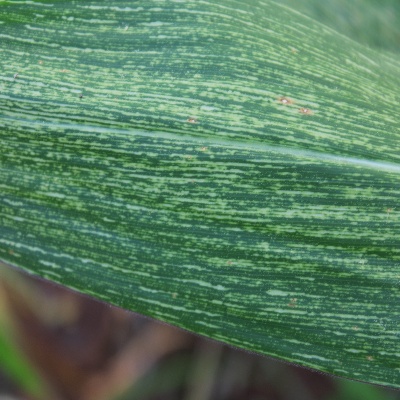
Crop: Maize
Condition: streak virus